Socorro, Santander

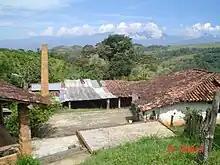
Farm building in Socorro in the outer rural part of the town.

Its boundaries are north to the town of Cabrera and Pinchote the south by the Socorro Confines and Palms on the east with Paramo on the west with Simacota and Palmar.